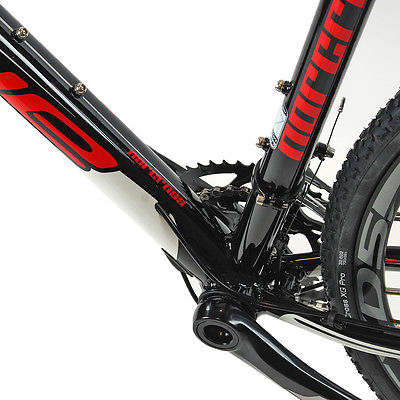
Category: bicycle